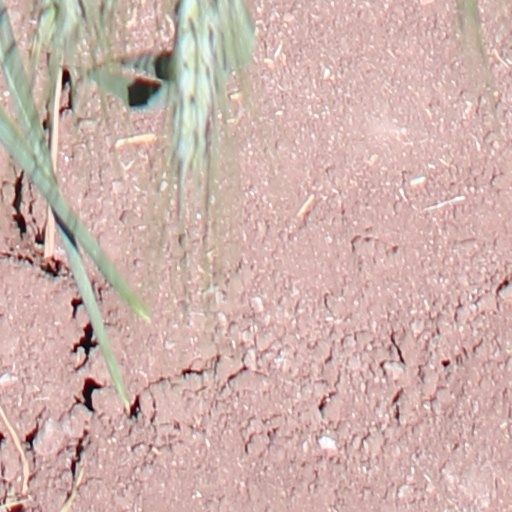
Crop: wheat